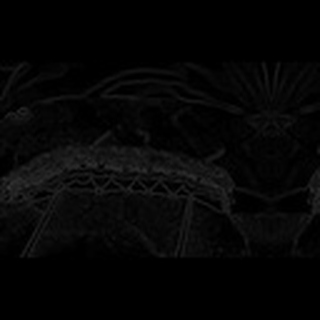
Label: cotton_army_worm